Guitar Hero

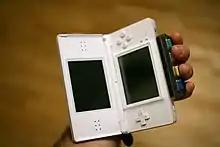
The "Guitar Grip", developed by Vicarious Visions for the Nintendo DS series "" provides four fret buttons for the game, while strumming is done on the DS touchscreen by use of a pick-shaped stylus.

"" was released on the Nintendo DS hand-held system on June 22, 2008. The game includes a peripheral, dubbed the "Guitar Grip", a rectangular device that fits into the second slot of the Nintendo DS or DS Lite. The peripheral only features the first four fret buttons and a strap so the Nintendo DS can be held sideways comfortably for play. The game also includes a guitar pick shaped stylus for use with strumming in the game, which players move across the touchscreen. "Guitar Hero: On Tour" was developed by Vicarious Visions, who also ported the "Guitar Hero" games to Nintendo's Wii console.